Lists of horse-related topics

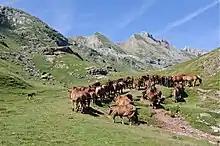

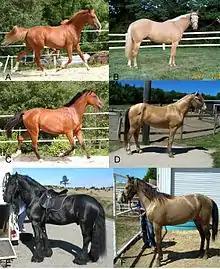

Lists of horse-related topics are lists related to horses. They include lists of breeds, related species, individual horses (historical and fictional), race horses, horse race results and horse shows.